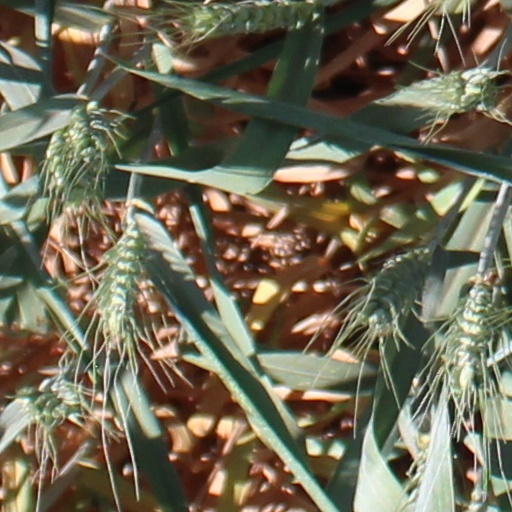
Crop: wheat